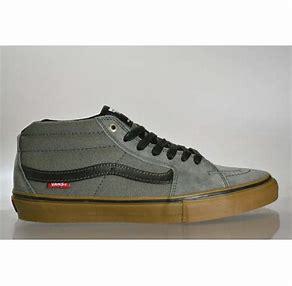
Brand: Vans
Model: SK8 Mid